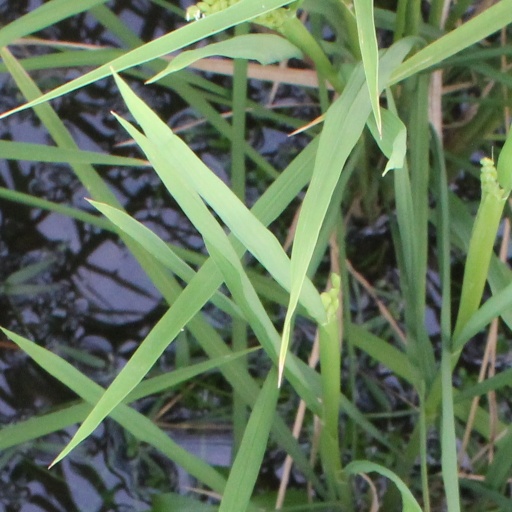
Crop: rice